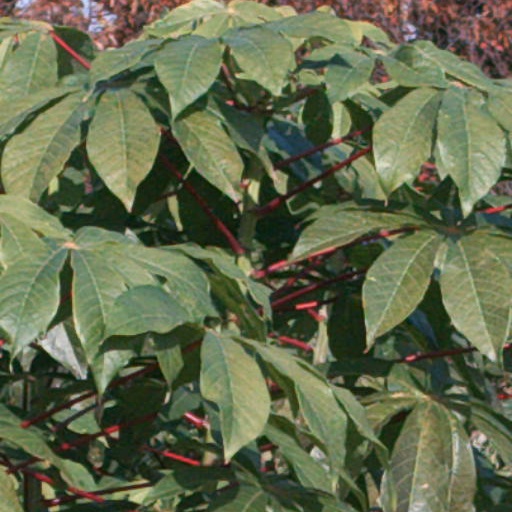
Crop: cassava